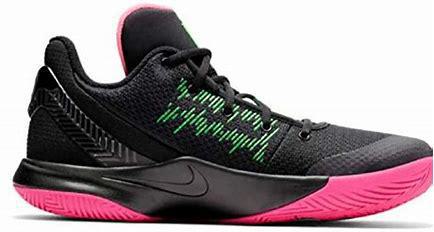
Brand: Nike
Model: Kyrie Flytrap 4